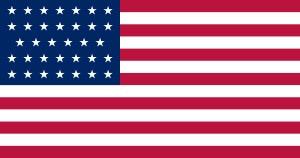
Durant la guerre de Sécession, l’Union est le nom utilisé pour faire référence aux 23 États des États-Unis qui ne faisaient pas partie de la Confédération. Bien que l'Union ait inclus des États de l'Ouest tels que la Californie, l'Oregon, et après 1864 le Nevada, et des États généralement considérés comme le Midwest, l'Union est souvent désignée par l’expression « le Nord » et ses partisans par le terme « les nordistes ». L'ensemble représente alors au début du conflit environ 22 millions d'habitants contre les 9,1 millions du Sud. Le gouvernement national était dirigé par le président Abraham Lincoln.
Lorsque les premiers colons anglais sont arrivés à Jamestown en 1607, le continent américain connaissait une faible densité de population depuis plusieurs millénaires, n'étant peuplé que par les Amérindiens. Le territoire américain fut ensuite colonisé à partir du XVIIᵉ siècle par différentes puissances européennes
Cet article retrace la chronologie de l'évolution territoriale des États-Unis. Il liste les modifications géographiques intérieures et extérieures de ce pays.